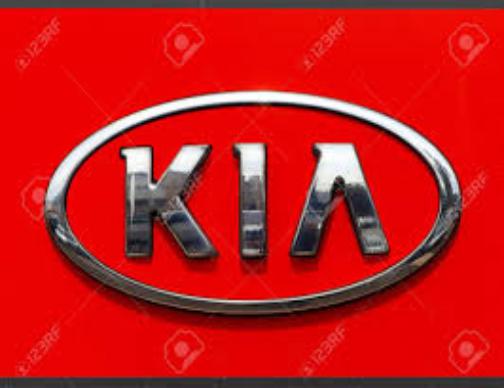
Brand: kia da
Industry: Transportation